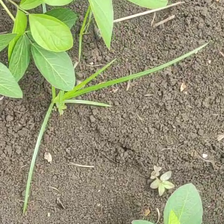
Weed species: Lavhala_(Cyperus_Rotundus)